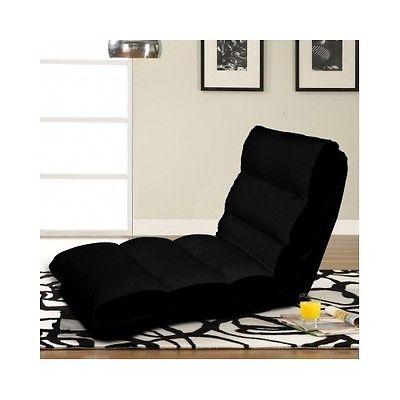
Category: sofa